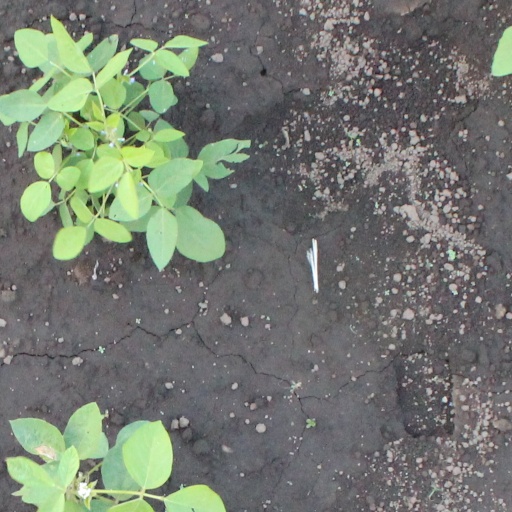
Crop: soybean